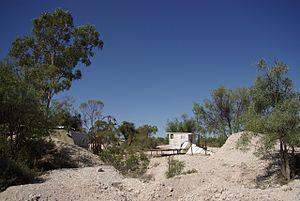
Lightning Ridge est une ville de Nouvelle-Galles du Sud, en Australie à 590 km au nord-ouest de Sydney à 6 km à l'est de la Castlereagh Highway à la frontière avec le Queensland, et un site paléontologique.